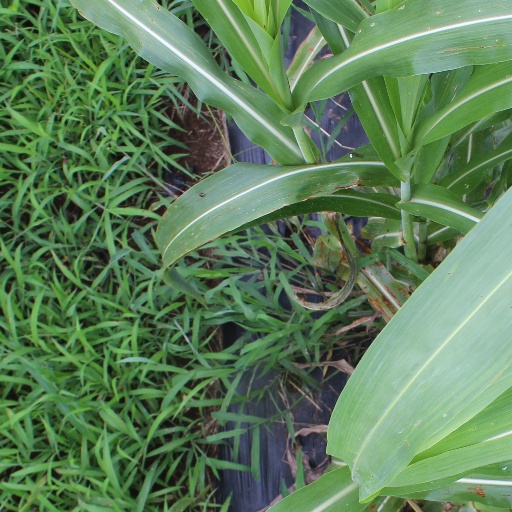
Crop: sorghum